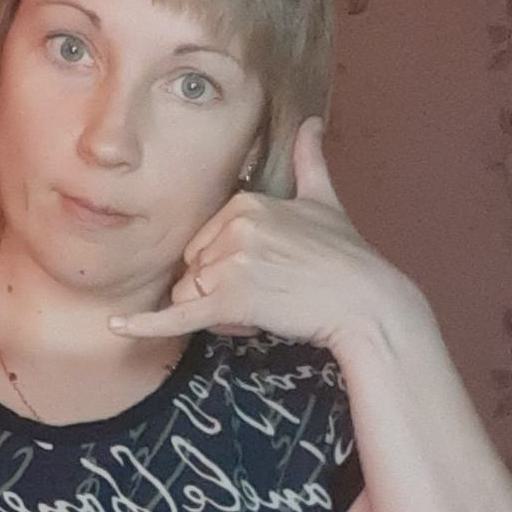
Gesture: call